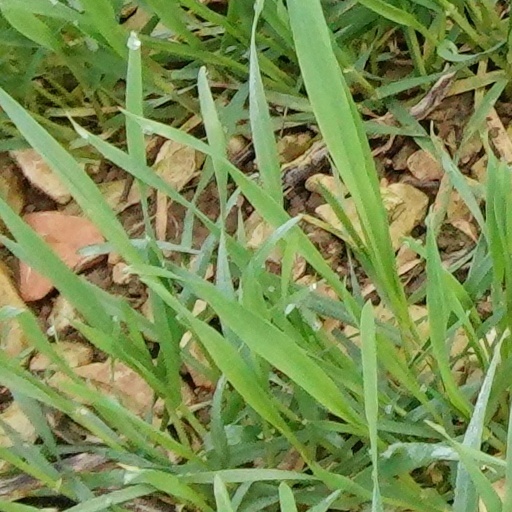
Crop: wheat